Sorcerers!

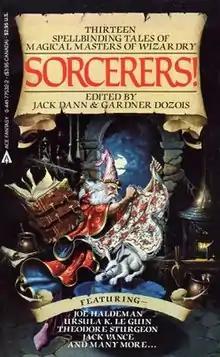
Cover of first edition

Sorcerers! is a themed anthology of science fiction short works edited by Jack Dann and Gardner Dozois. It was first published in paperback by Ace Books in October 1986. It was reissued as an ebook by Baen Books in July 2013.